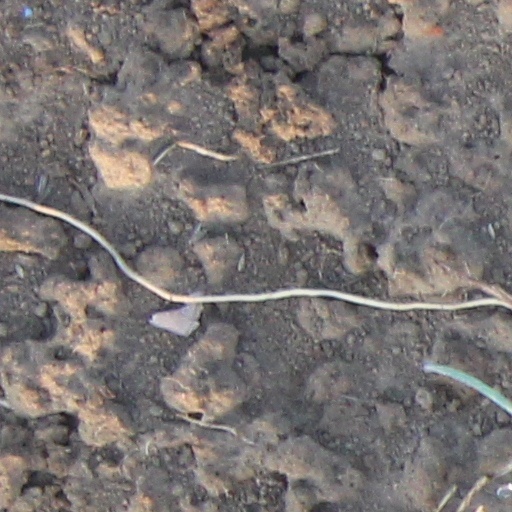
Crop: wheat